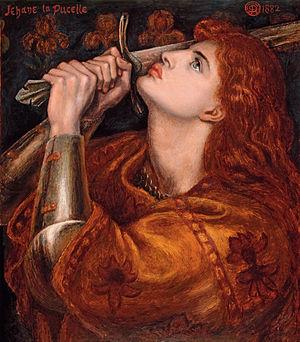
Jeanne d'Arc (1882) par Dante Gabriel Rossetti (1828–1882). Magyar: Dante Gabriel Rossetti (1828–1882): Jeanne d’Arc (1882) (Fitzwilliam Múzeum, Cambridge, Egyesült Királyság) Bahasa Indonesia: Joan of Arc (1882) oleh Dante Gabriel Rossetti (1828–1882). Italiano: Giovanna d'Arco (1882) di Dante Gabriel Rossetti (1828–1882). 한국어: '잔 다르크' (1882), 단테이 게이브리얼 로세티 (1828~1882) 그림.